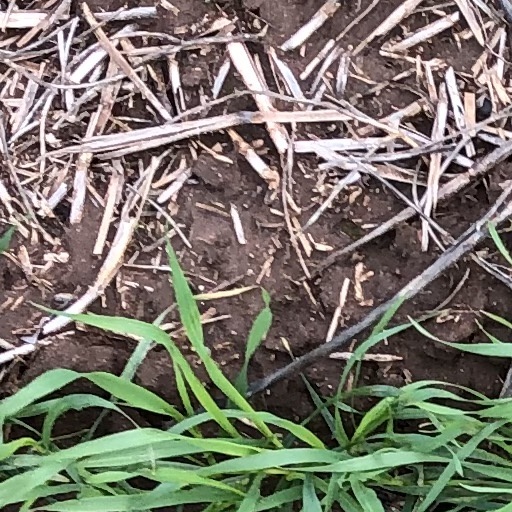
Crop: wheat